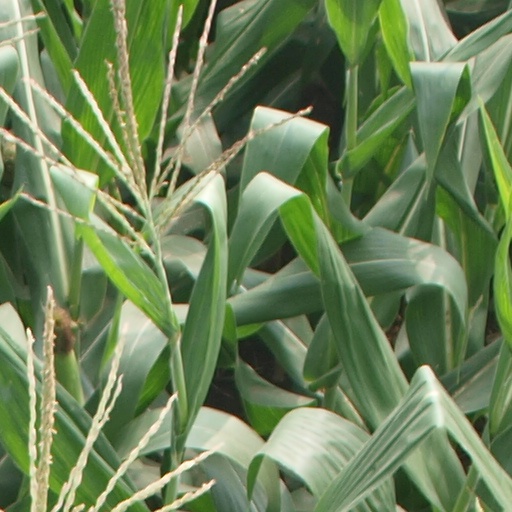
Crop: maize; corn